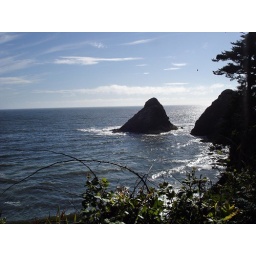
I love how the Oregon coast is filled with these jutting rock formations by the coast.